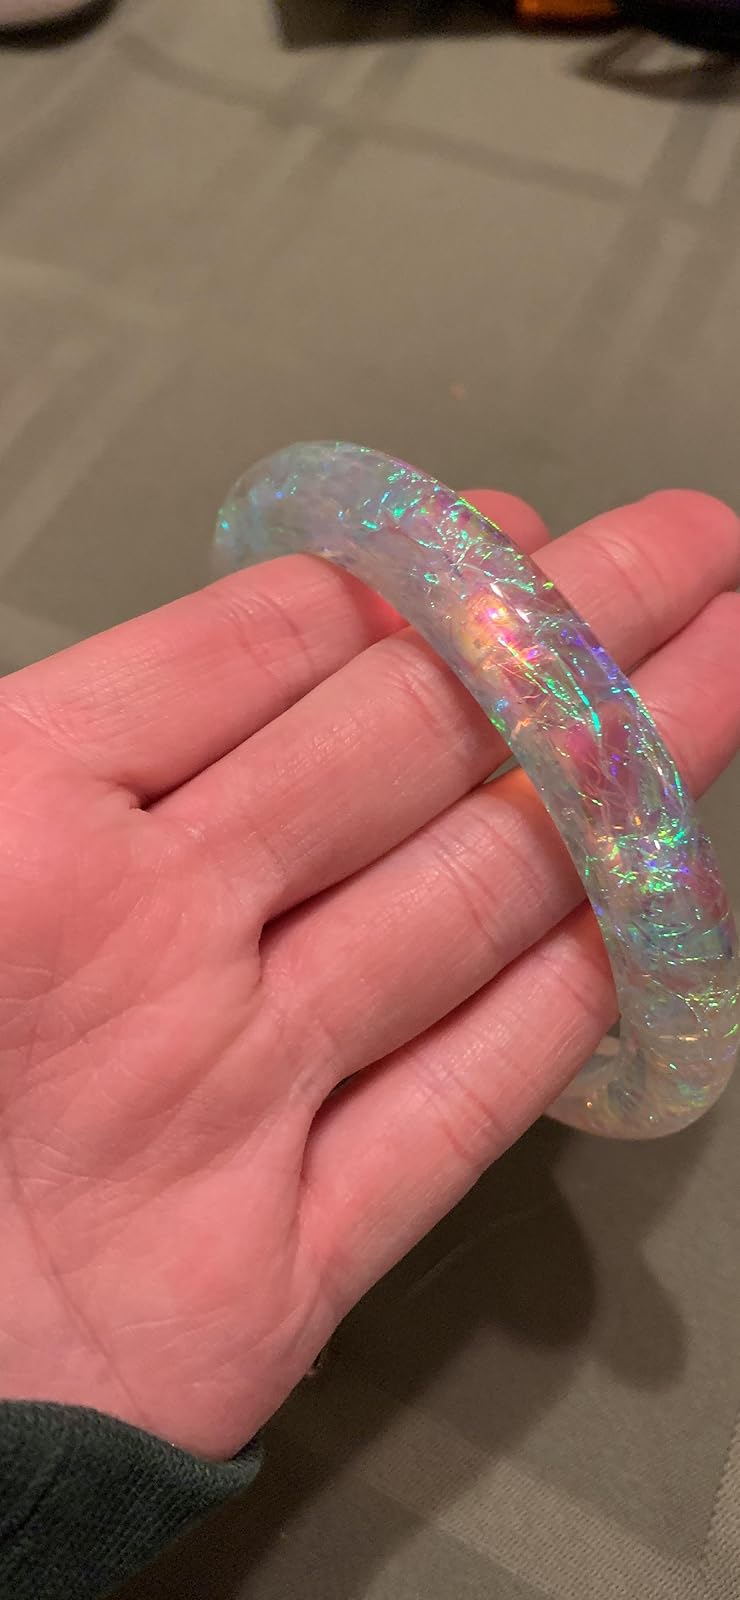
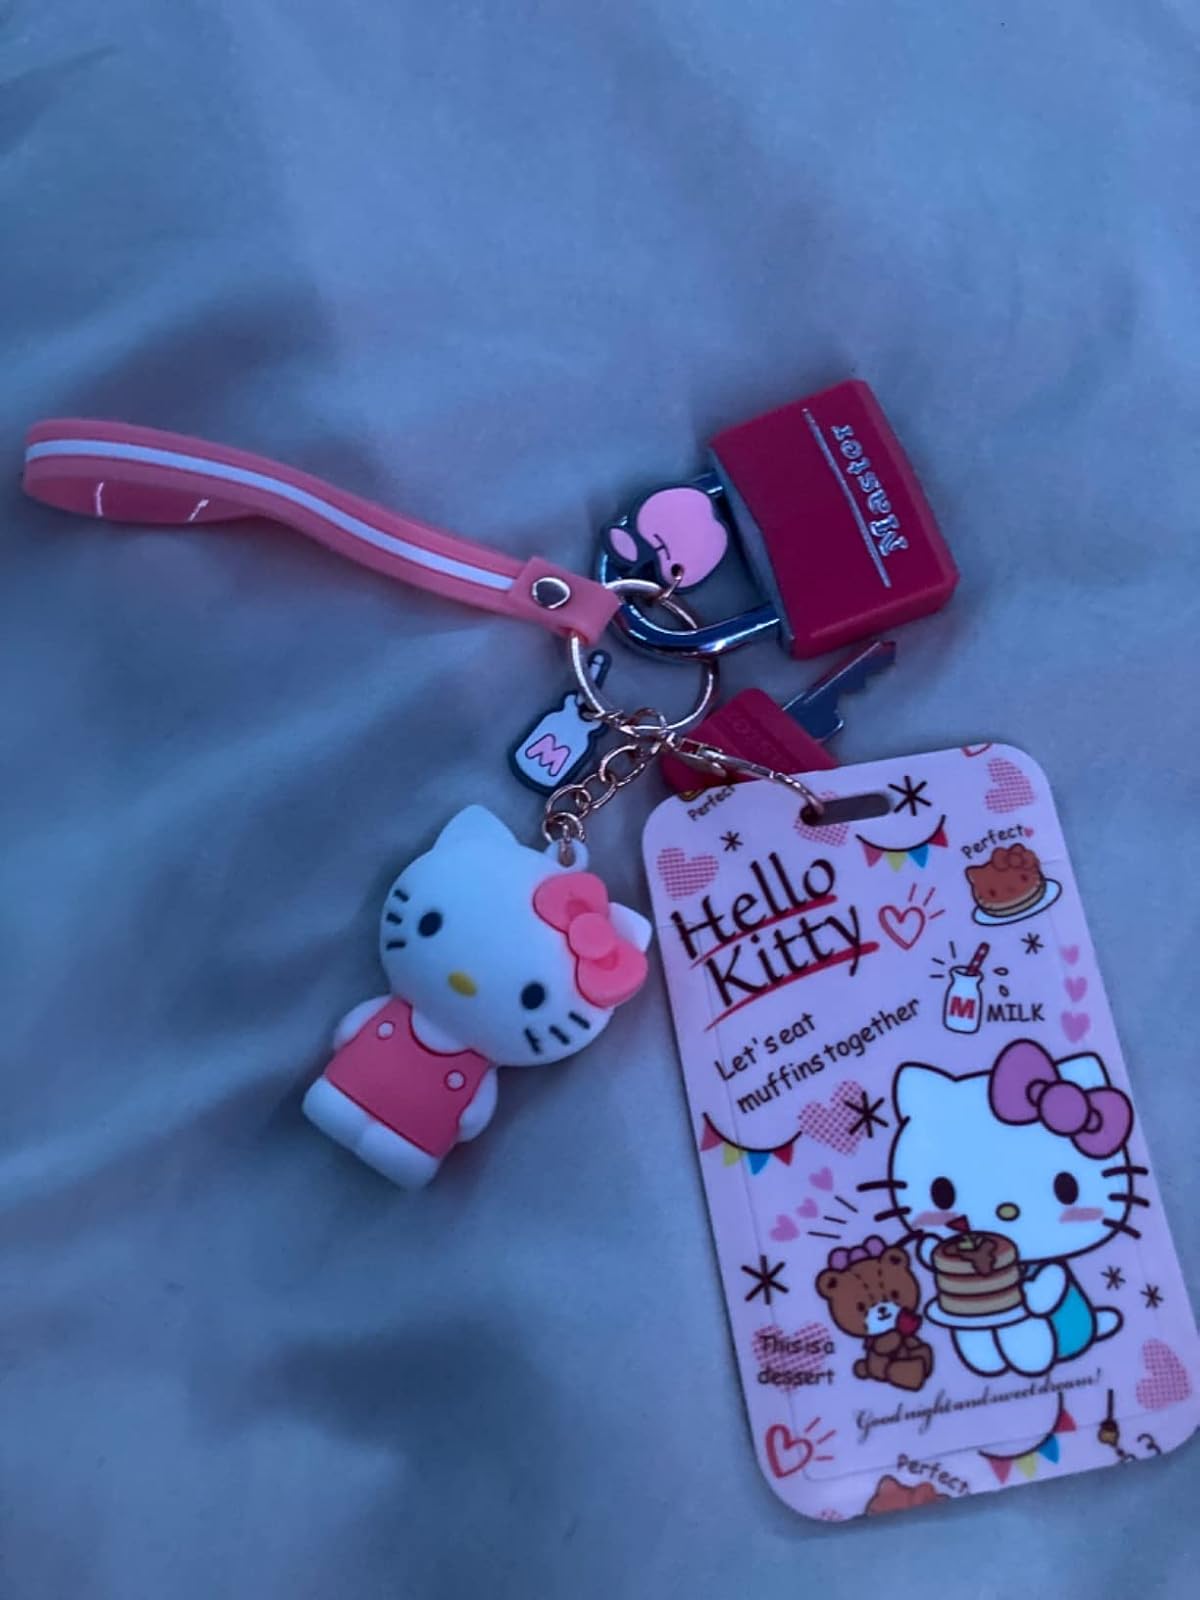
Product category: accessories_keychain
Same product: no